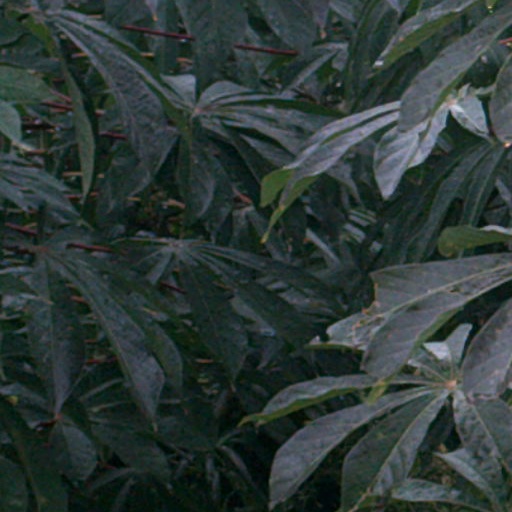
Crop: cassava